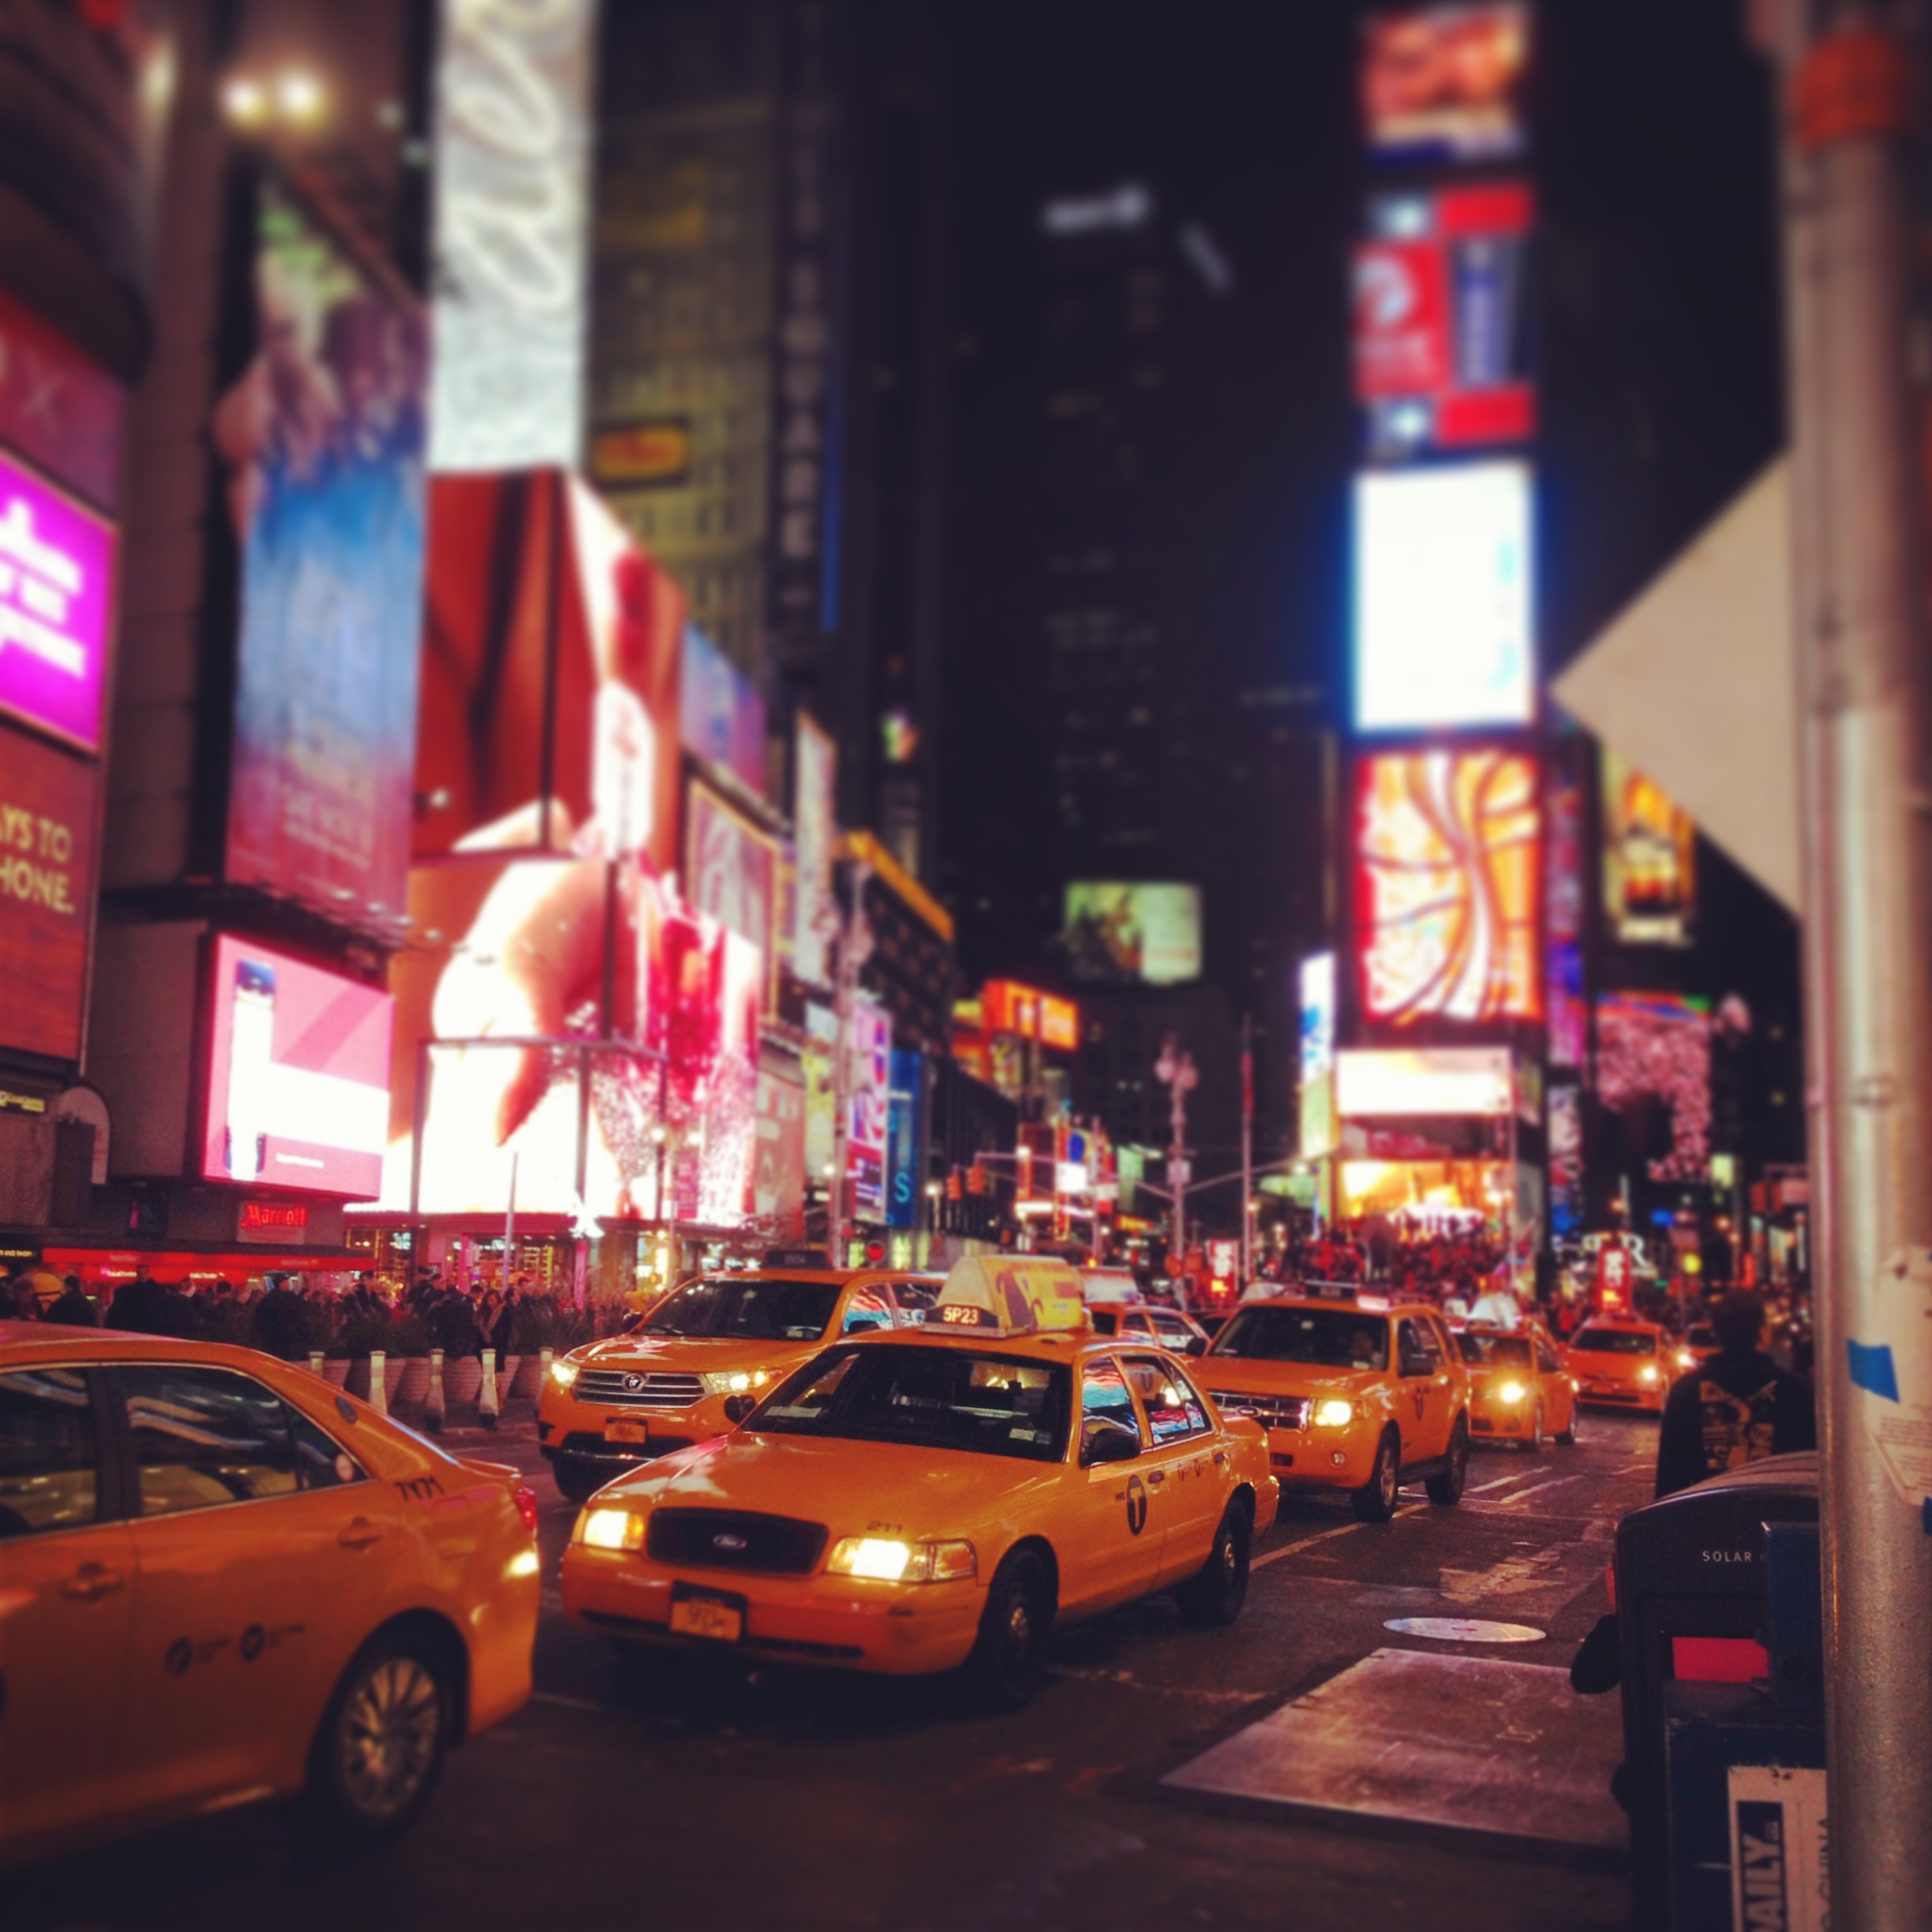
pedestrian, light, road, traffic, street, car, night, city, new york, cityscape, downtown, evening, color, lighting, infrastructure, urban area, human settlement, nit